Fiat Coupé

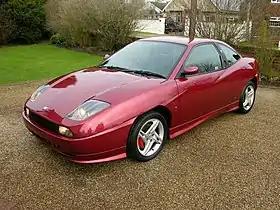
1999 Fiat Coupé 20V Turbo

The Fiat Coupé (Type 175), officially also known as Coupé Fiat, is a car that was manufactured by Fiat between 1993 and 2000. The two-door, four-seater coupé was introduced at the Bologna Motor Show in December 1993 and features an exterior design by Chris Bangle at Centro Stile Fiat and an interior designed by Pininfarina.